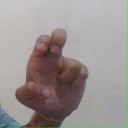
अक्षर: अ